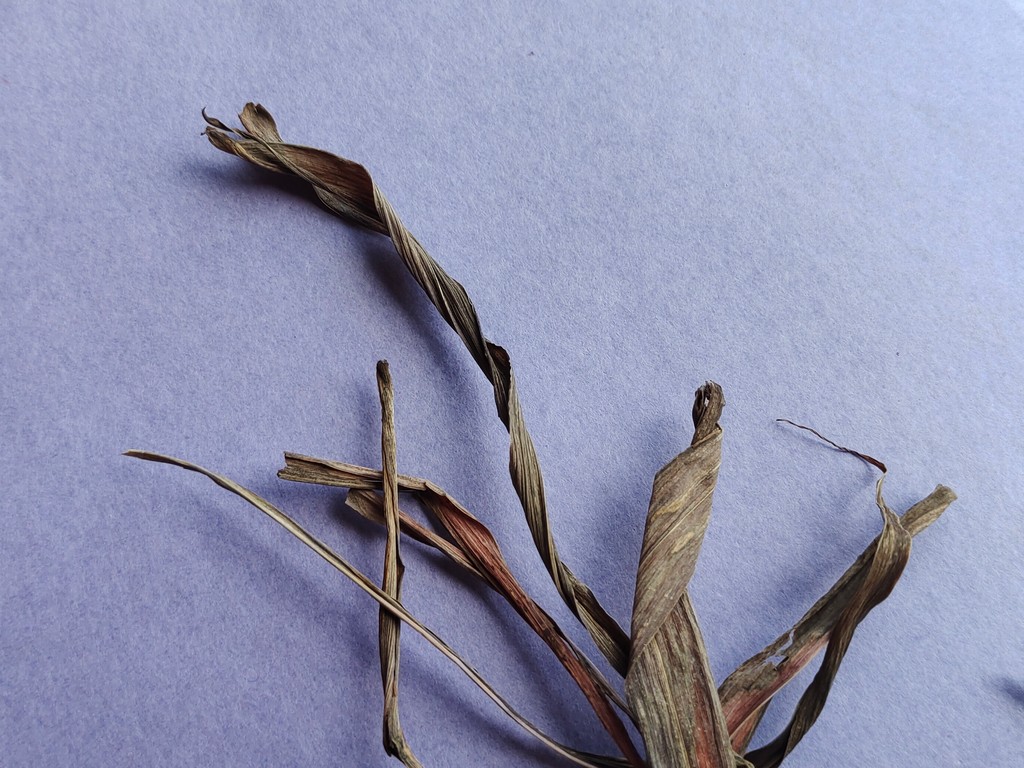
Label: Dried